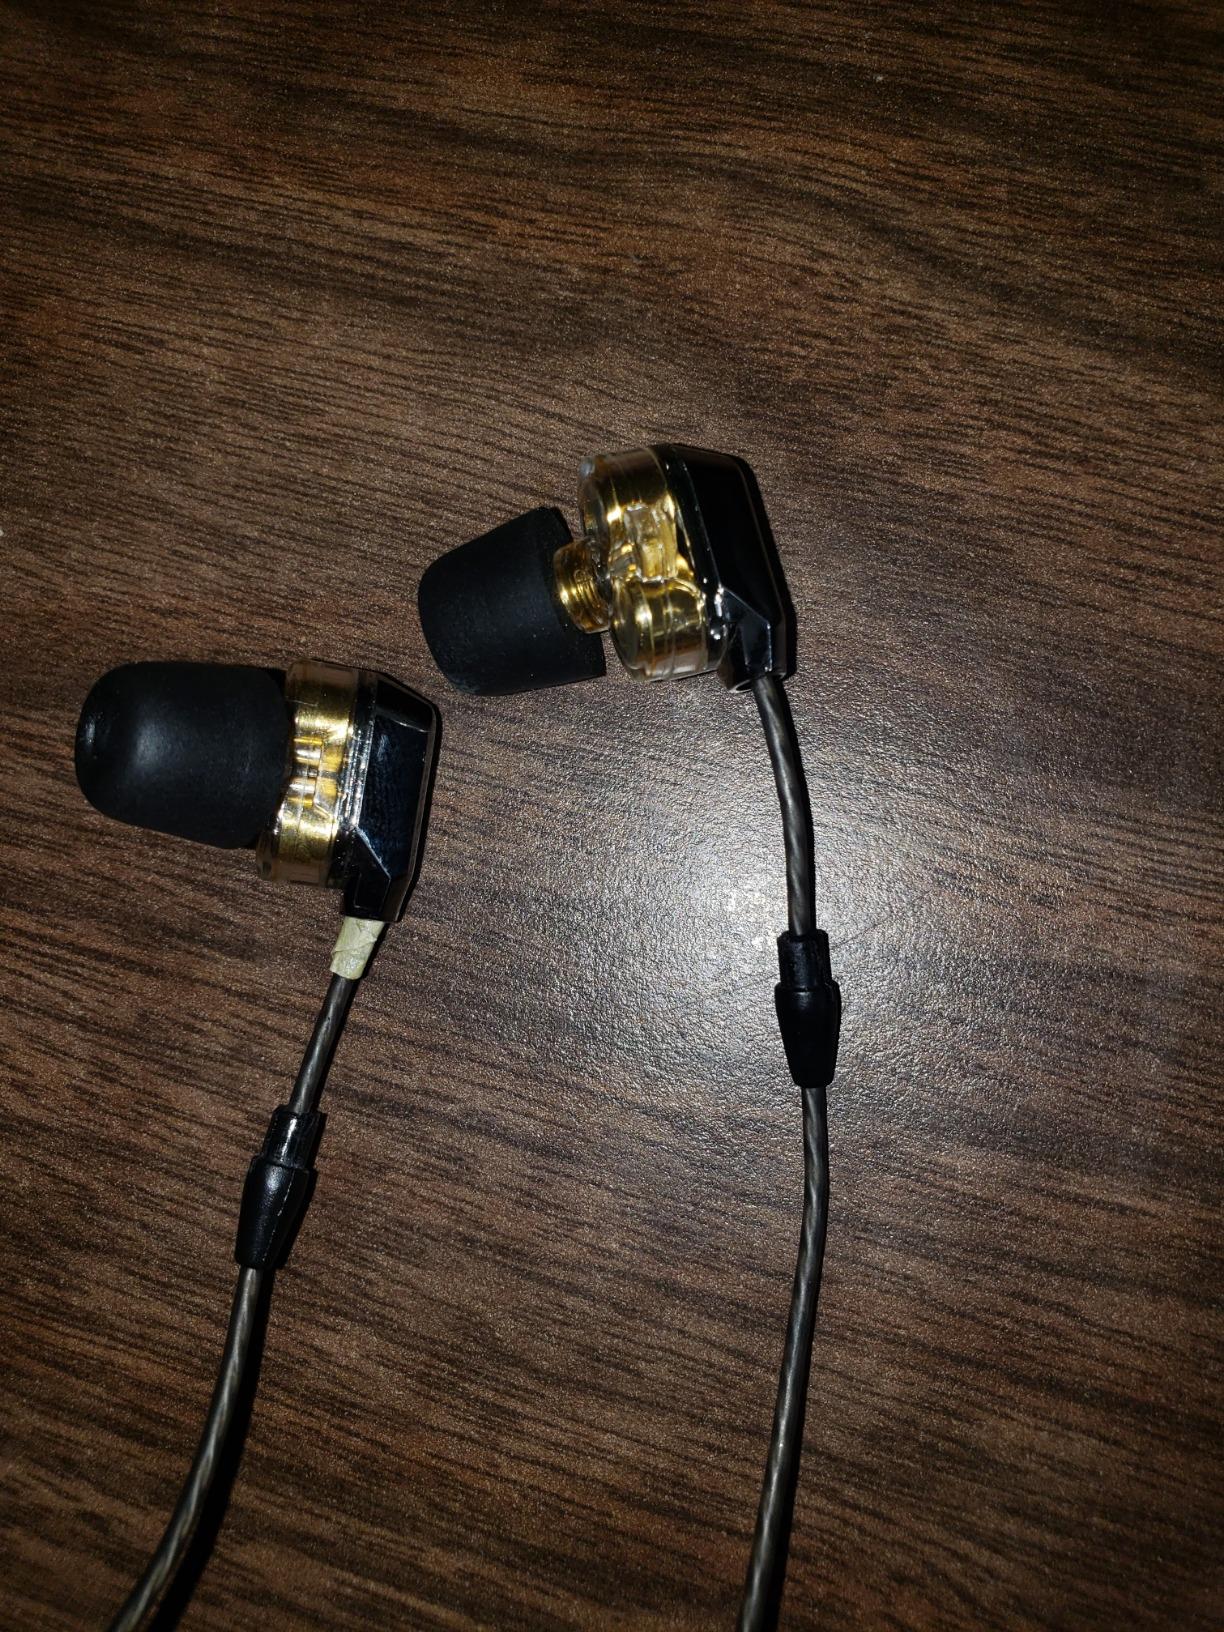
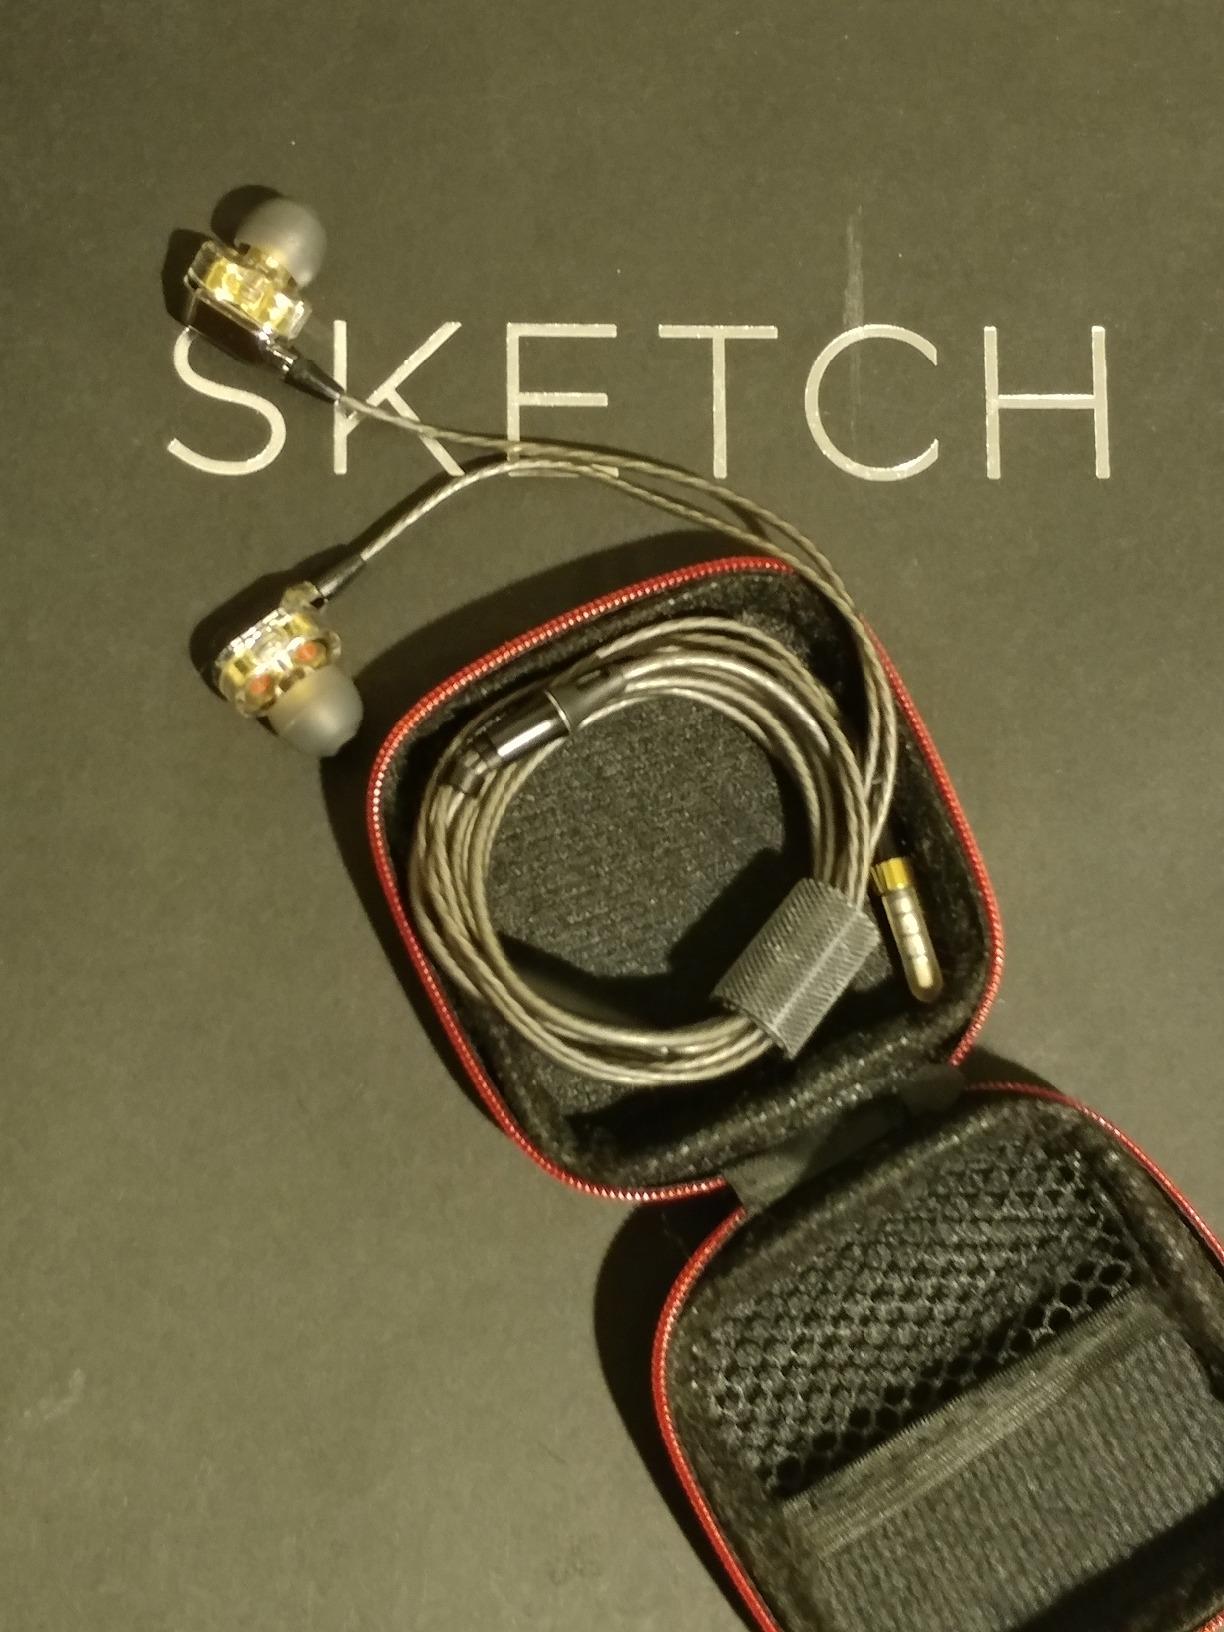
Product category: headphones
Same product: yes